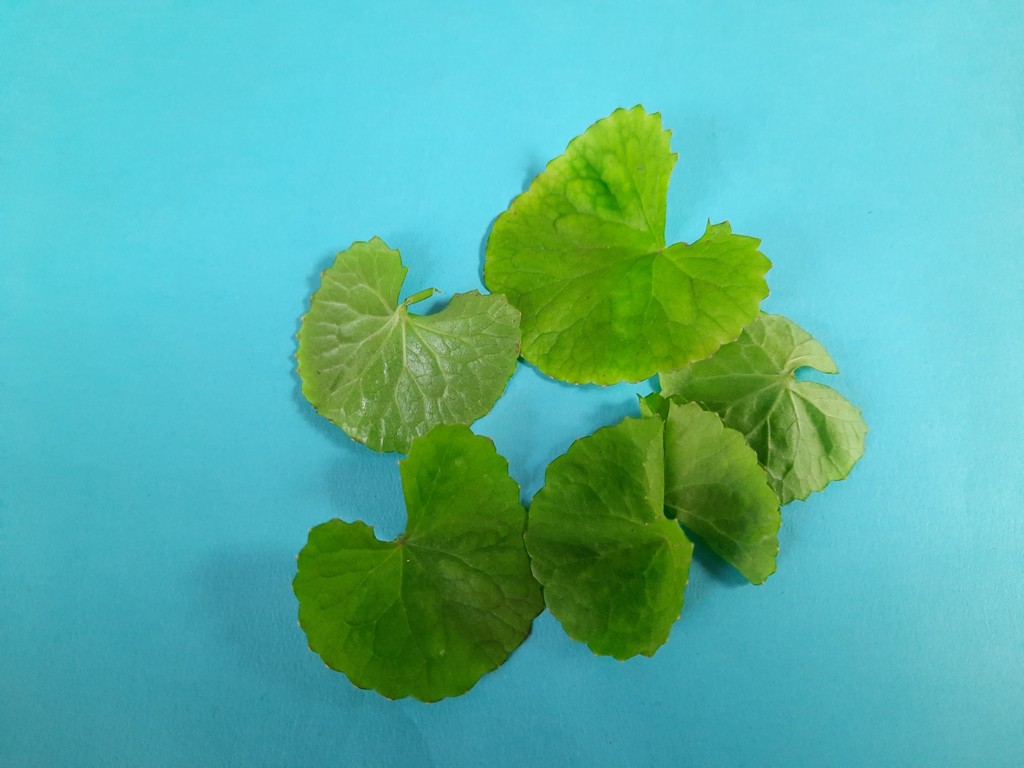
Label: Healthy